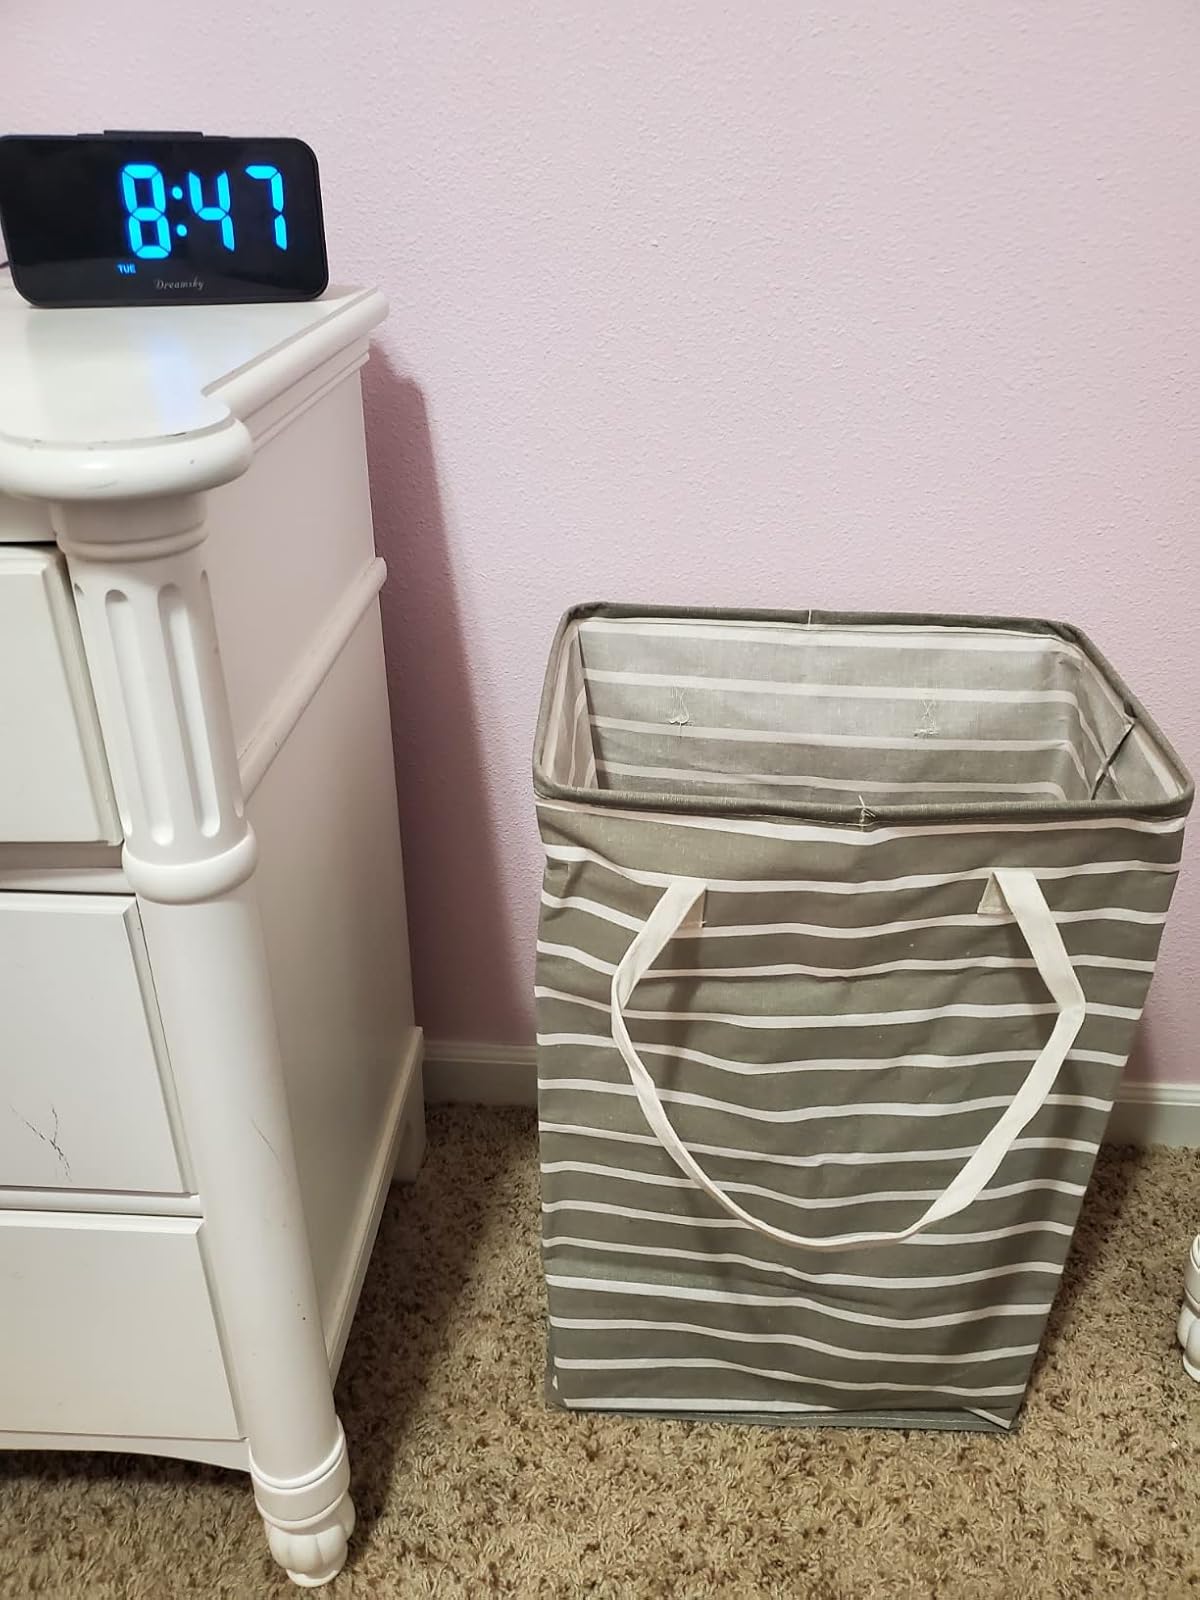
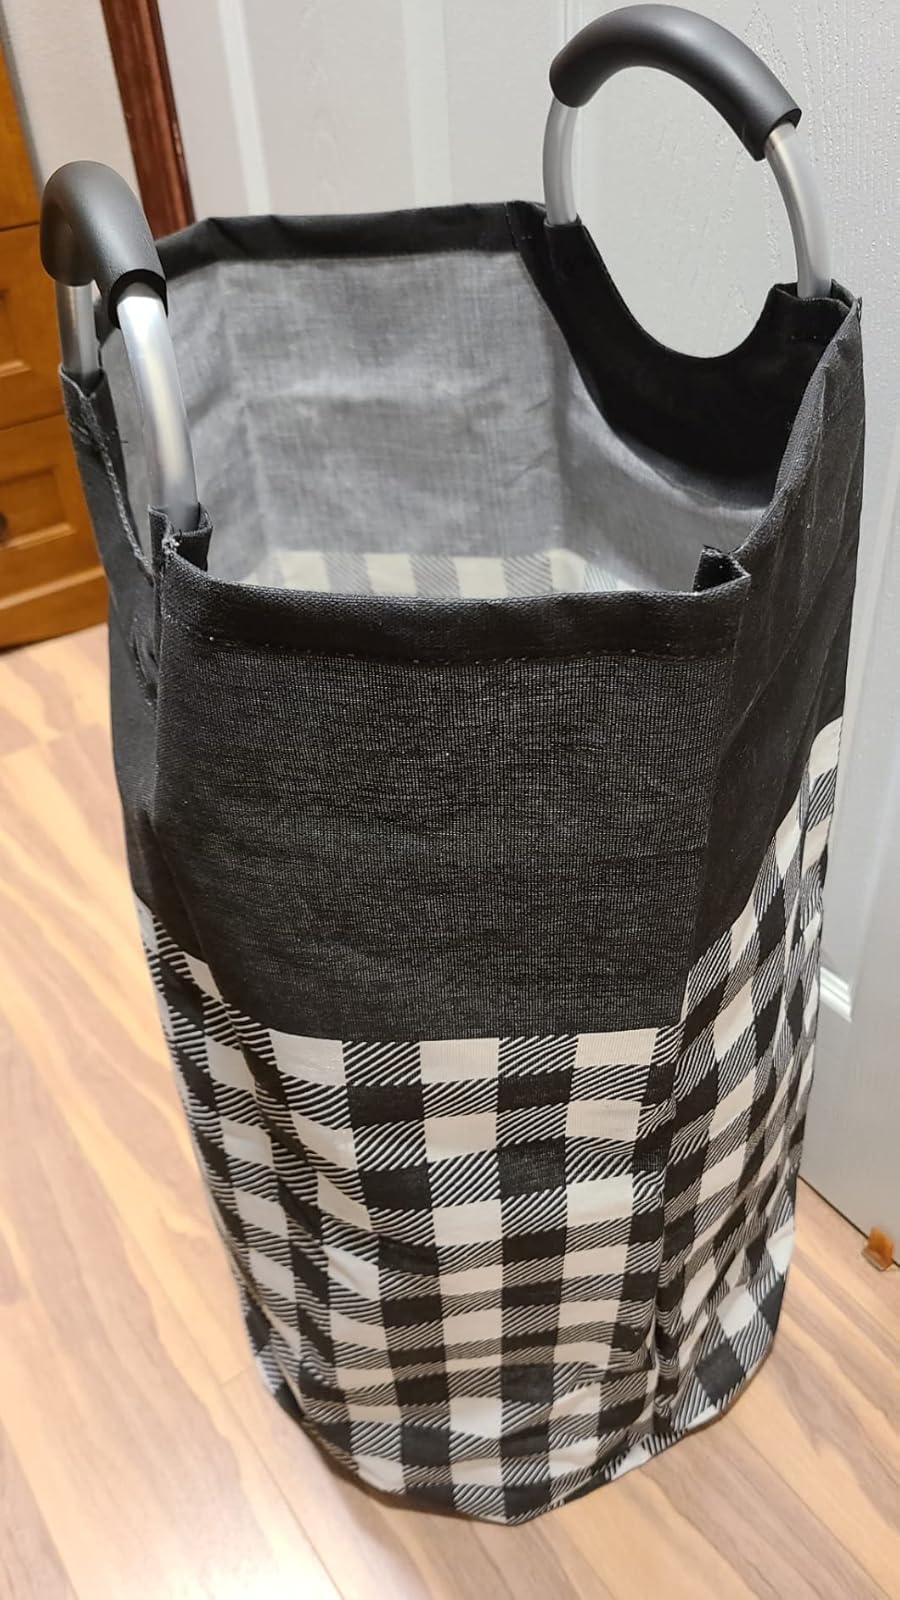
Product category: items_hamper
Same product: no